Zelia Trebelli-Bettini

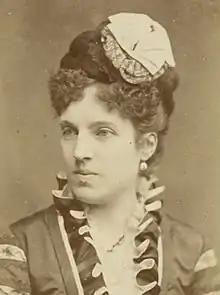
Portrait of Zelia Trebelli-Bettini

Mme Trebelli's artistry was greatly admired by George Bernard Shaw, who wrote about her a number of times in his various reviews. In particular, he admired her interpretations and her exemplary English diction, rare for a non-native English speaker.